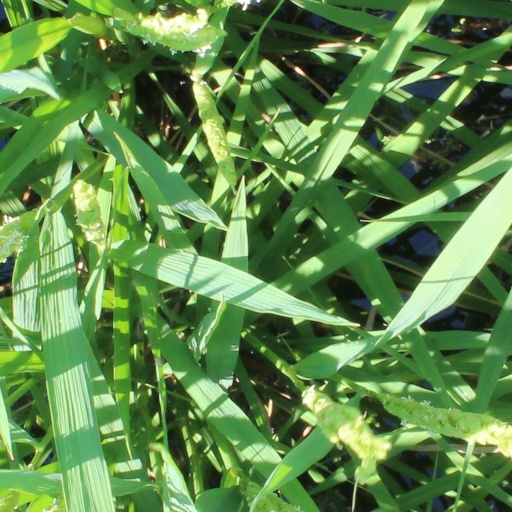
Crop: rice